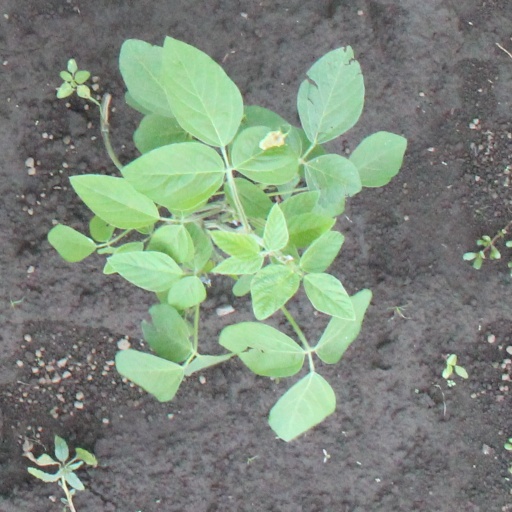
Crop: soybean